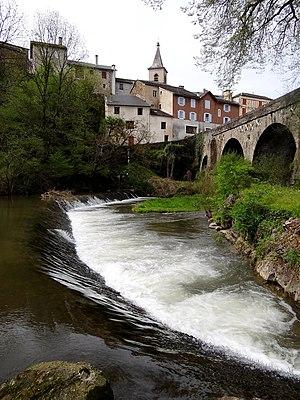
Chaussée sur le Gijou, au cœur du village, en contre-bas du château restauré.
Lacaze est une commune française située dans le département du Tarn en région Occitanie. Ses habitants sont appelés les Lacazois.